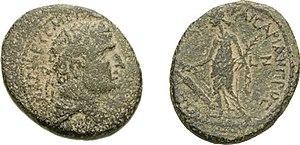
Agrippa Iᵉʳ, parfois appelé Hérode Agrippa, né vers 10 av. J.-C. et mort vers 44 à Césarée, petit-fils d'Hérode le Grand, est le dernier roi juif de Judée.